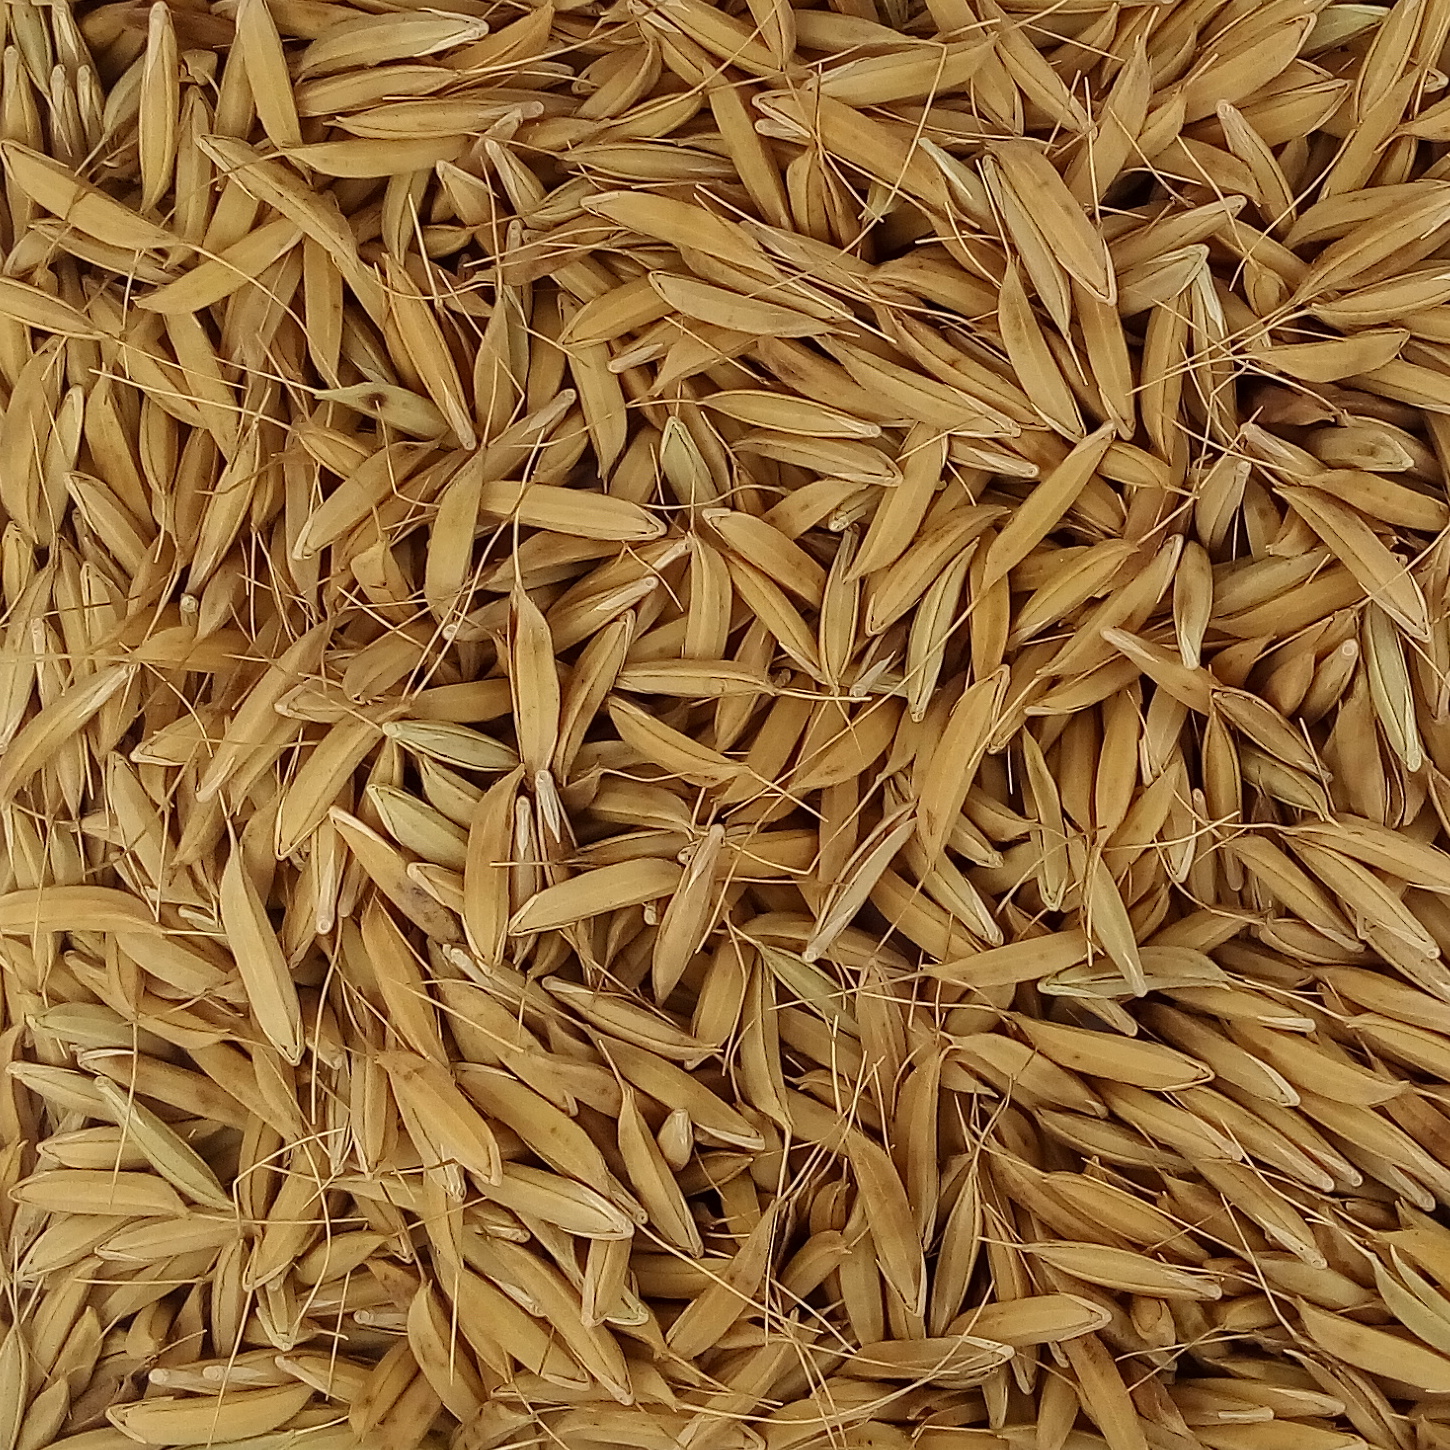
Rice seed variety: CSR_30